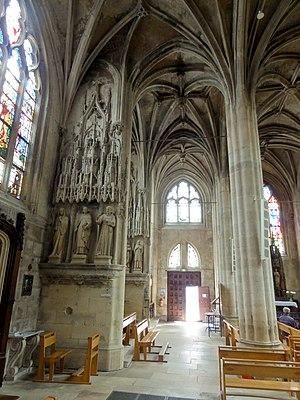
Voir titre.
L'église Saint-Aspais est une église catholique paroissiale située à Melun, en France, sur la rive droite de la Seine. C'est l'unique église de France dédiée à saint Aspais, évangélisateur de la ville à la fin de l'Antiquité, dont la vie est inconnue. Elle se situe initialement dans un faubourg, et succède à une église gothique plus modeste, dont un chapiteau et quelques débris ont été retrouvés en 2011. À la fin du XVᵉ siècle, Saint-Aspais est la paroisse la plus populeuse de la ville, et les habitants décident d'agrandir l'église. D'abord, un nouveau clocher est bâti au nord de la façade, et terminé vers 1480. À partir de 1506, la façade est refaite dans le style gothique flamboyant, ainsi que les trois travées de la nef. La construction du nouveau chœur est lancée le 23 mars 1517, sous la direction du maître-maçon parisien Jehan de Félin, qui fournit également un plan pour la reconstruction totale de l'église, y compris la nef bâtie à peine dix ans plus tôt. De Félin donne plus d'élévation au chœur que les marguilliers n'avaient imaginé, et soigne le décor sculpté, ce qui provoque la colère du conseil de fabrique soucieux de la maîtrise du budget, et entraîne des procès.